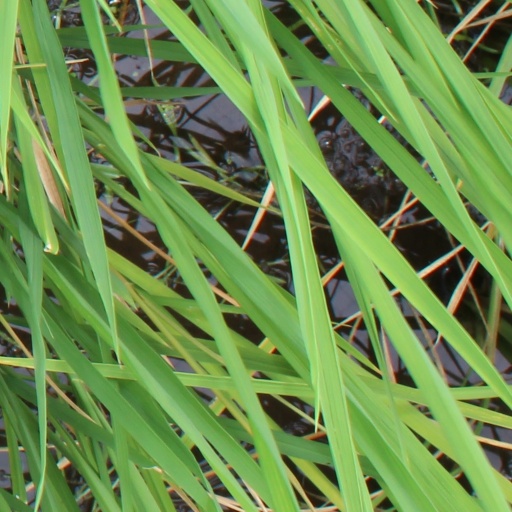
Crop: rice